Broken (Armstrong novel)

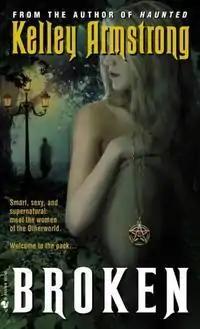
First edition (Canada)

Broken is a fantasy novel by written by Kelley Armstrong. It is the sixth in her "Women of the Otherworld" series and has the return of Elena Michaels as narrator.